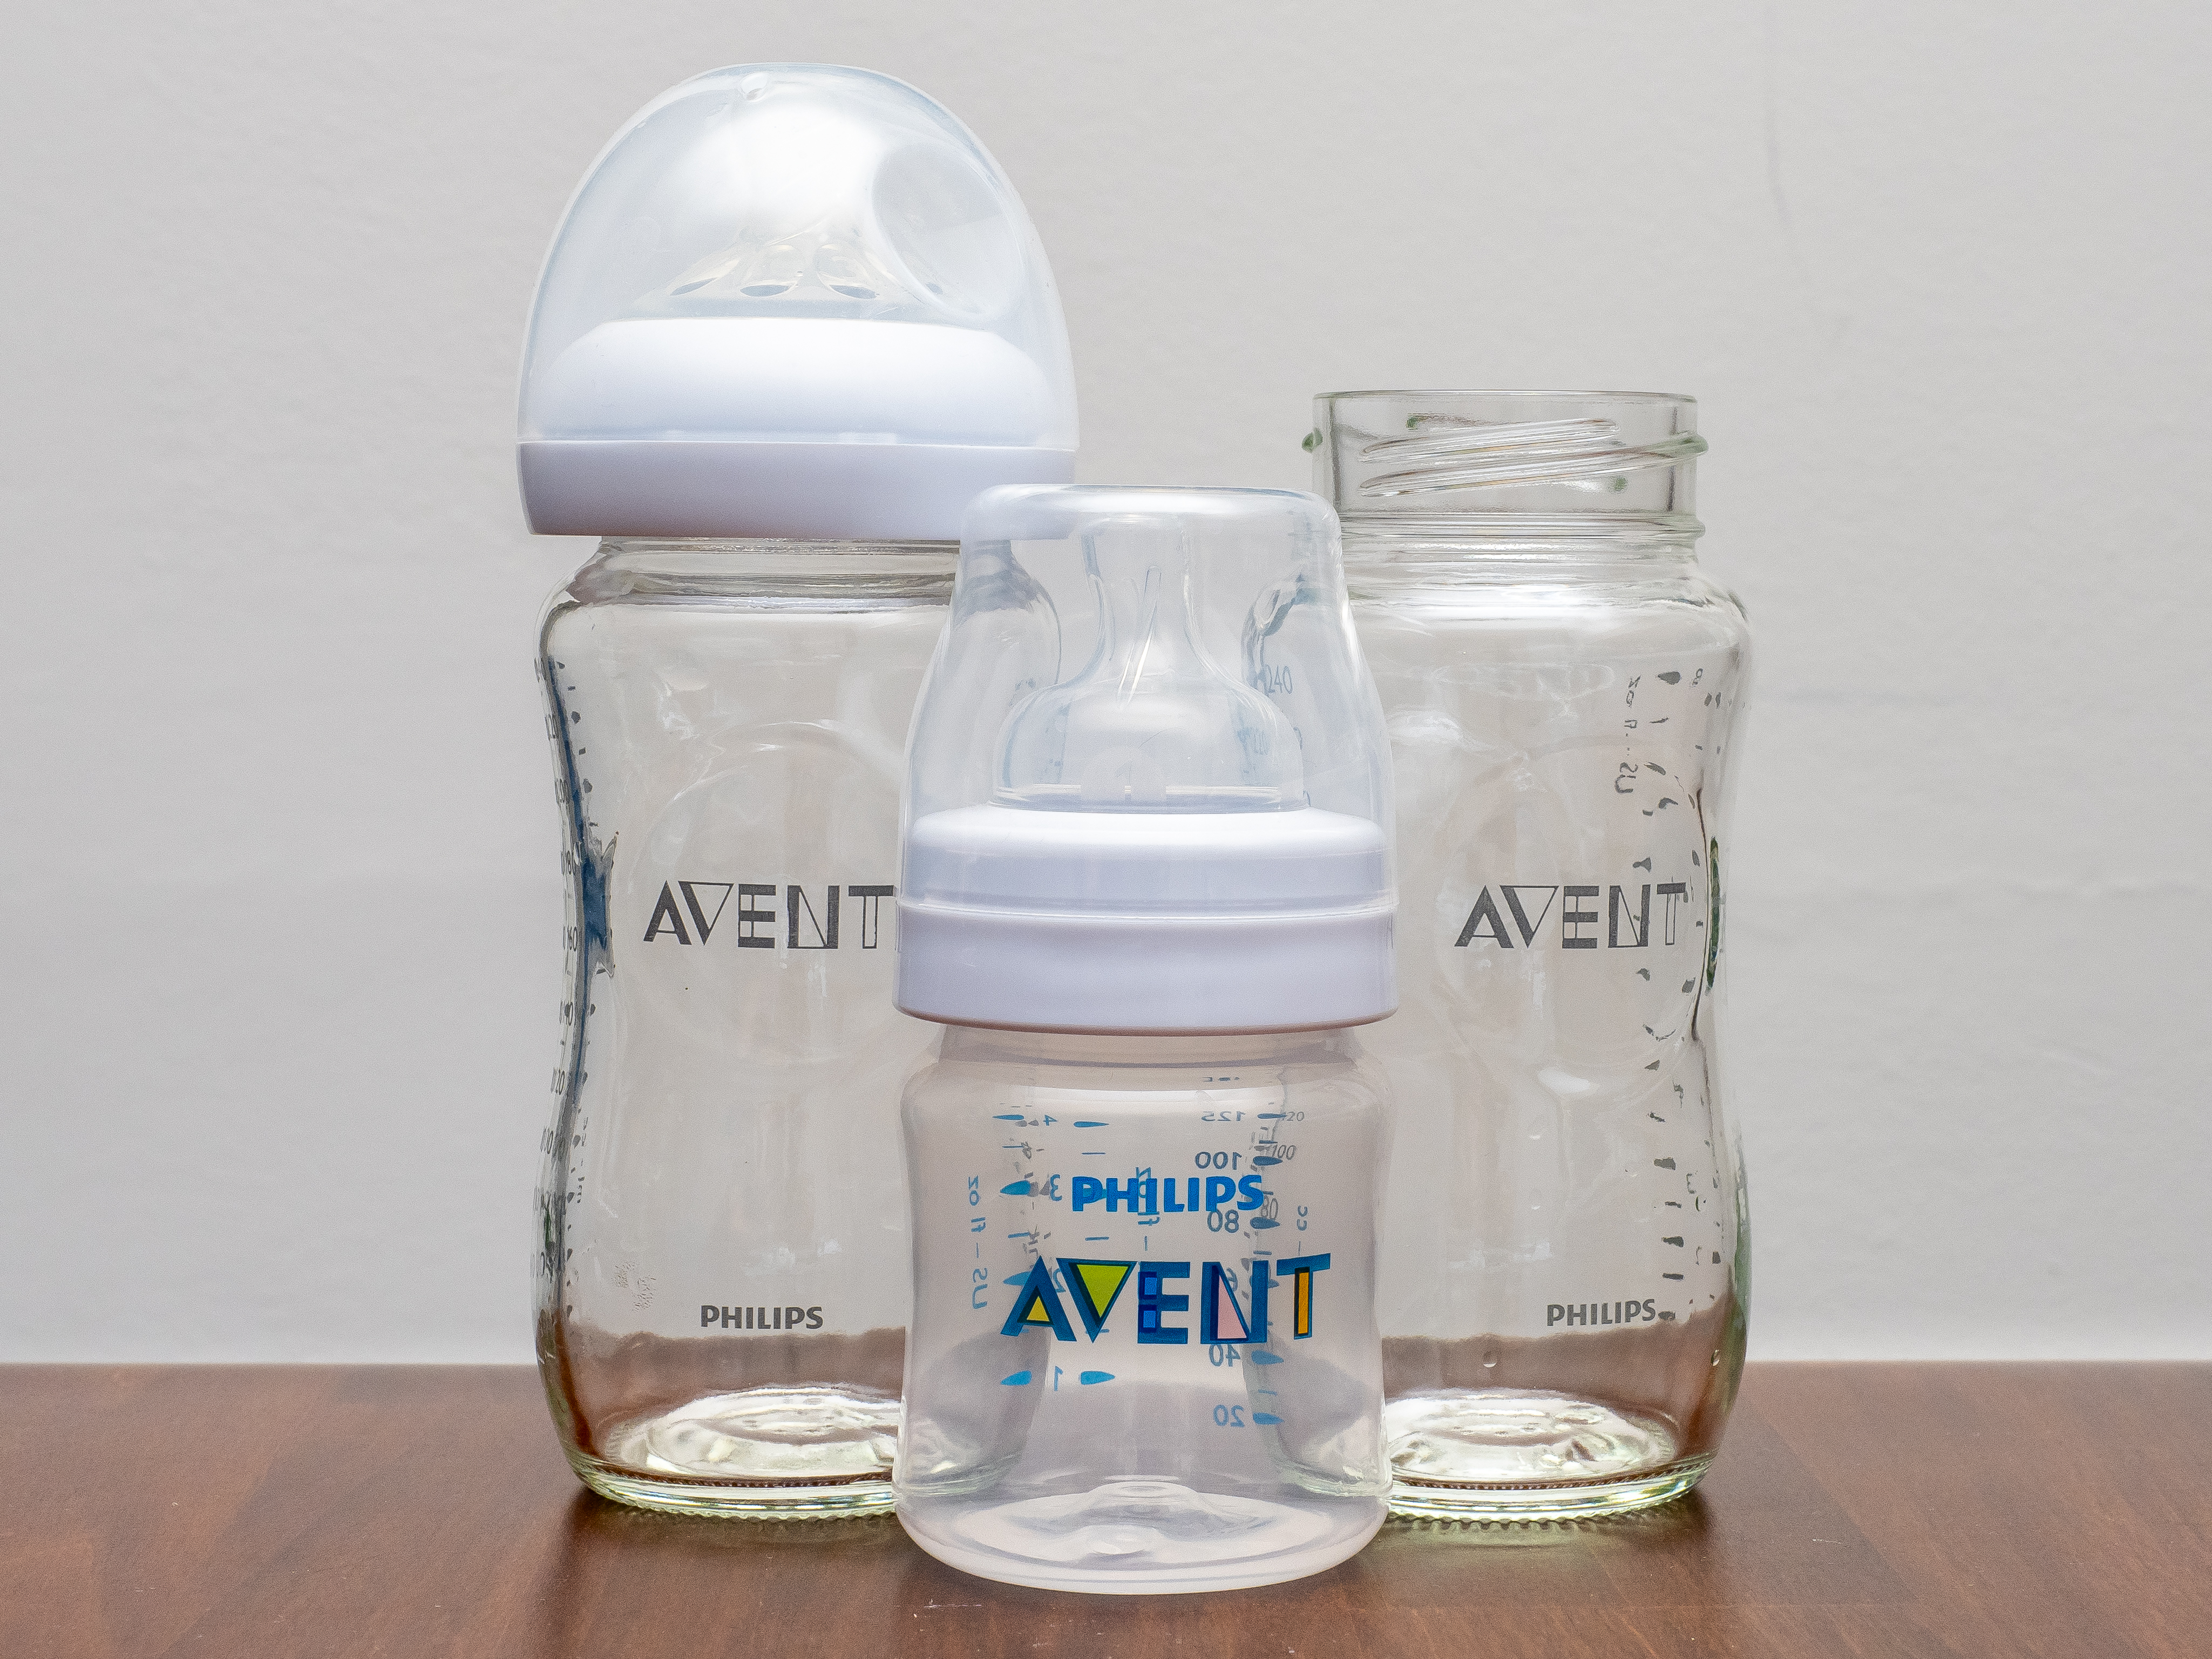
Label: plastic